Scipio Africanus

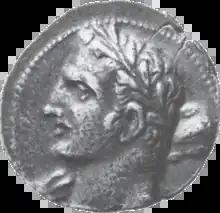
A Carthaginian coin possibly depicting Hannibal as Hercules (i.e. Heracles)

Scipio was elected unanimously to the consulship of 205 BC amid much enthusiasm; he was 31 and still technically too young to be consul. When he entered into office, he demanded that the senate assign him the province of Africa and threatened to take the matter to the popular assemblies if it refused to do so. Despite fierce opposition from the princeps senatus, Quintus Fabius Maximus Verrucosus, the senate bowed to his pressure and he received Sicily with permission to cross into Africa if he wished. Fabius' opposition may have been related to jealousy of Scipio's popularity, but also was likely informed by the failed African campaign under Marcus Atilius Regulus during the First Punic War, which saw the Carthaginians' war efforts renewed. The senate, regardless, assigned Scipio no additional soldiers, leading him to recruit an army of volunteers; Livy reports that from his clients and supporters in Italy, he mustered some 30 warships and 7,000 men.